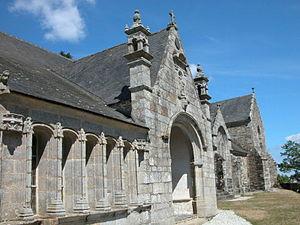
Chapelle Notre-Dame de Châteaulin. Au premier plan, l'ossuaire.
La Chapelle Notre-Dame est une chapelle dominant l'Aulne à Châteaulin dans le centre Finistère.